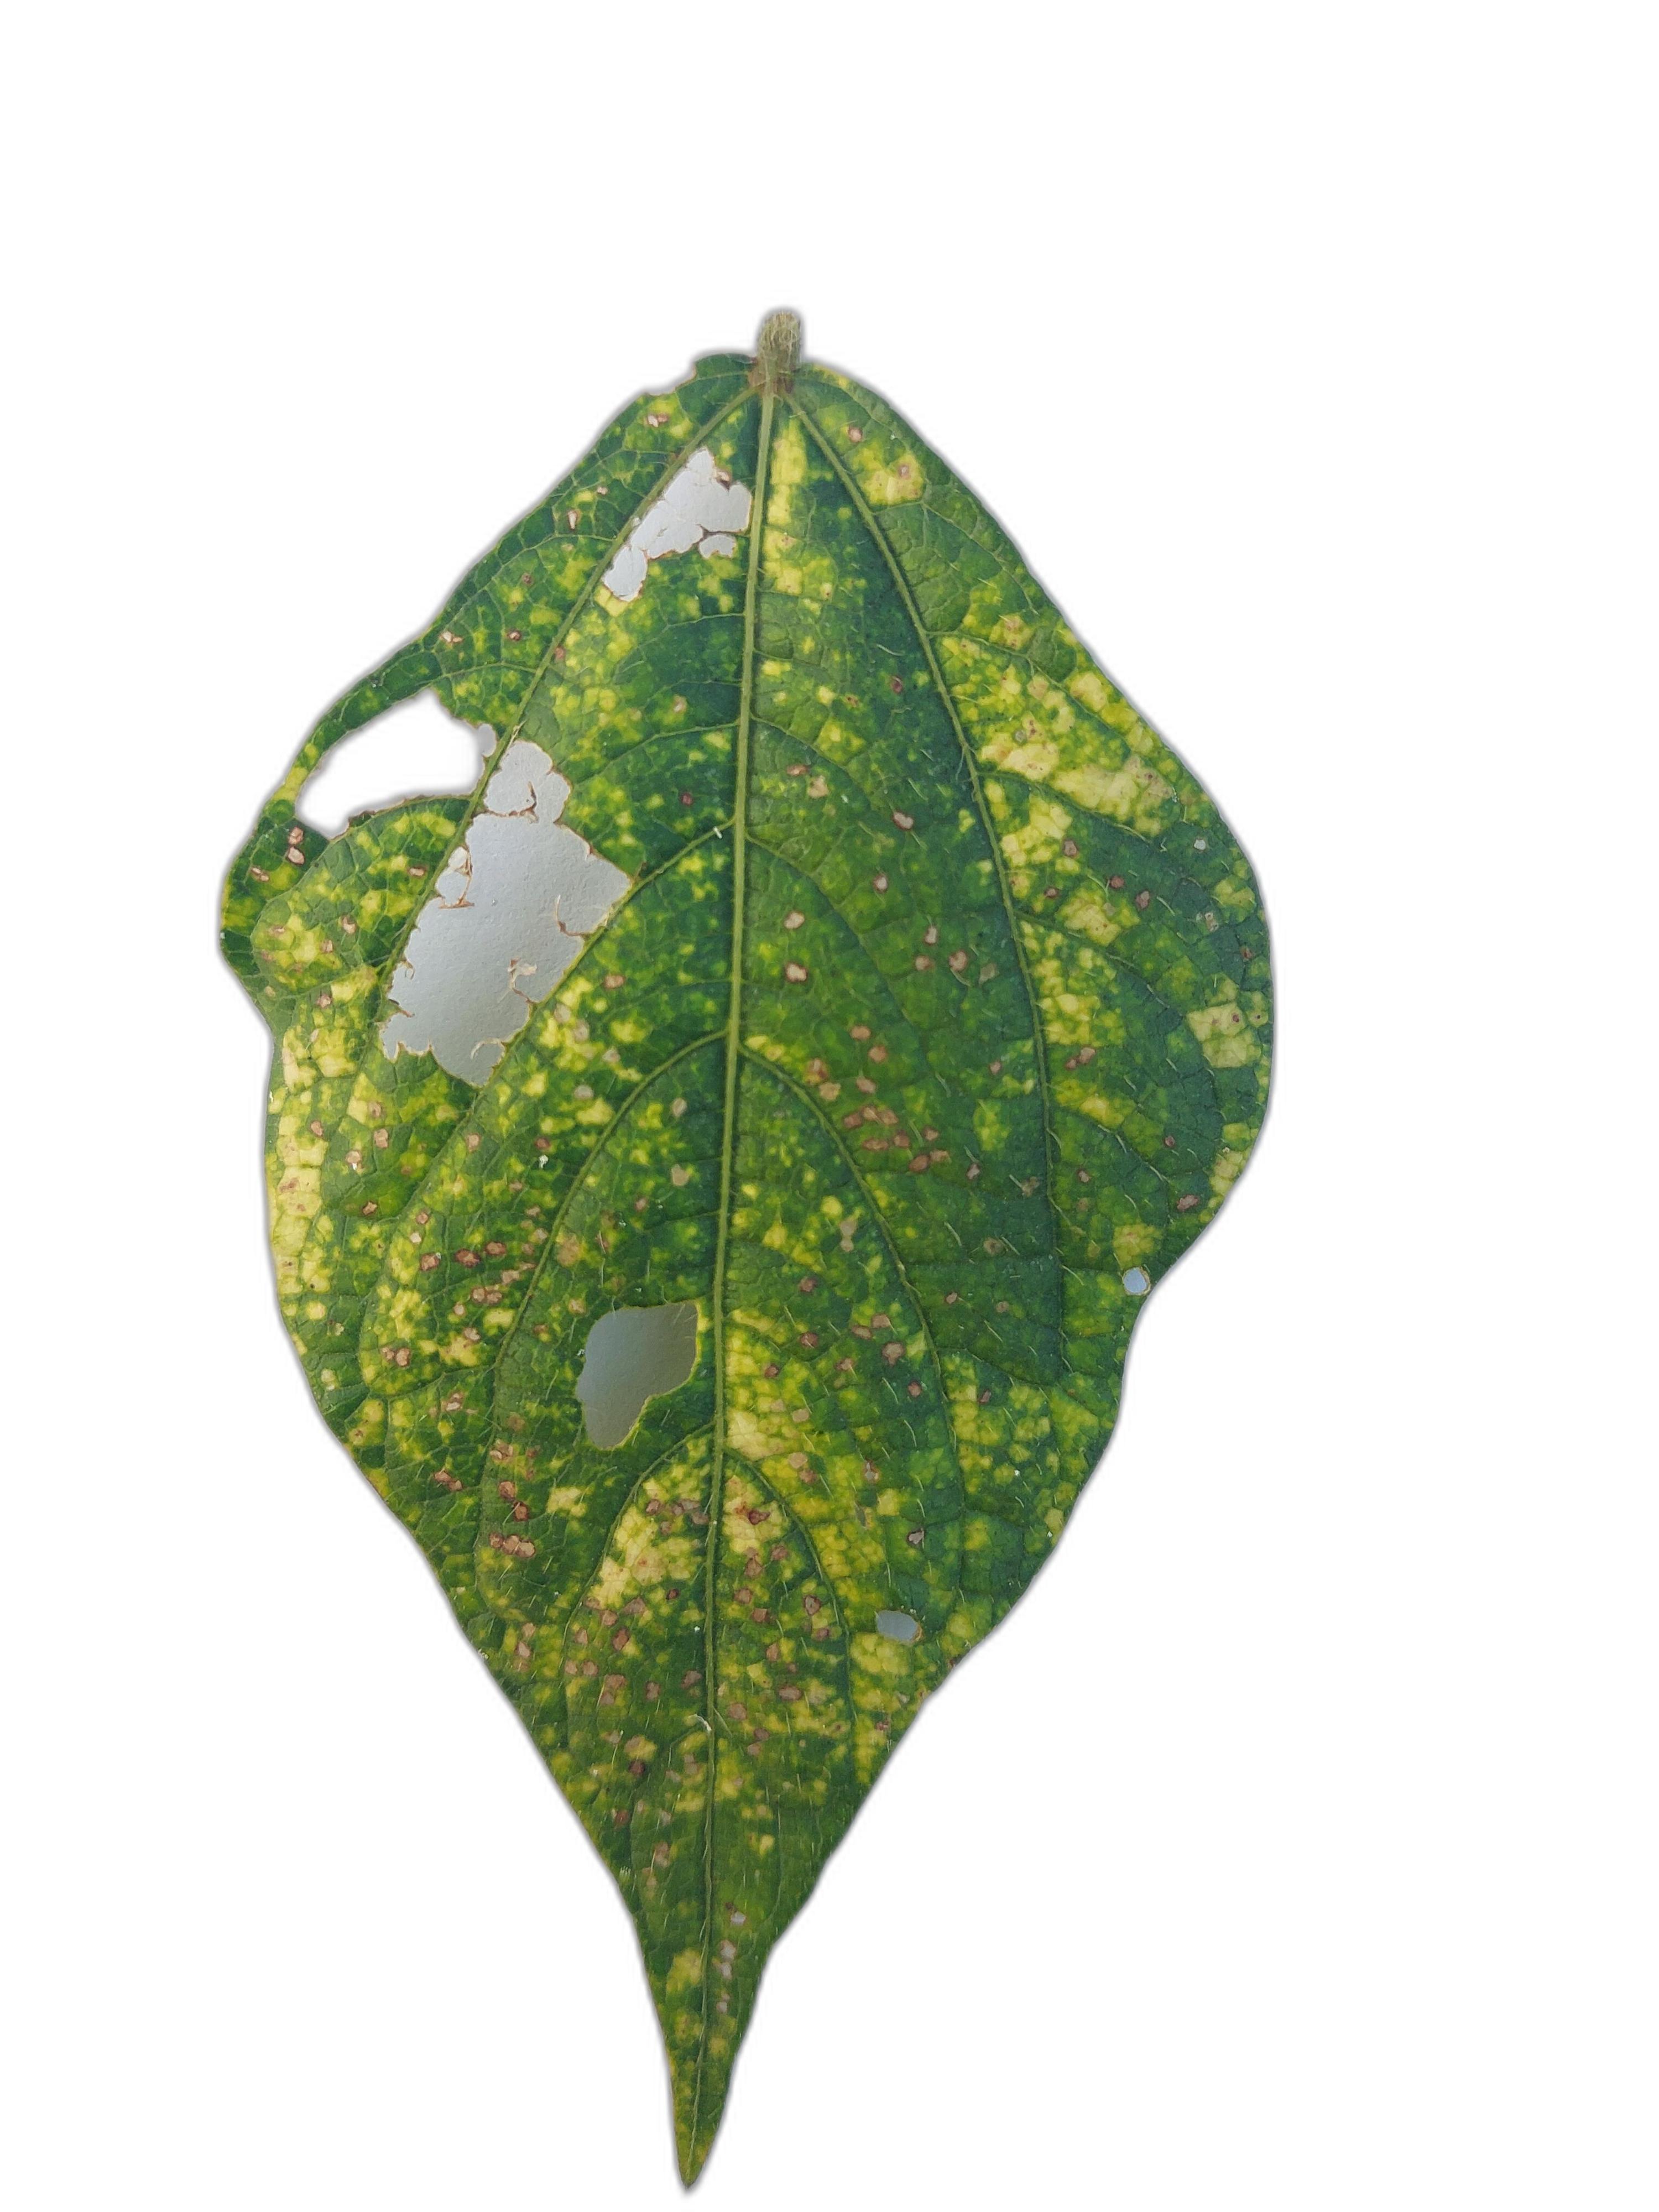
Label: Yellow Mosaic